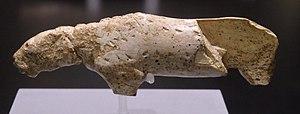
La grotte de Vogelherd, formée de roches karstiques, est localisée près de la ville de Niederstotzingen au sein de la vallée de la Lone dans le Land du Bade-Wurtemberg, en Allemagne.